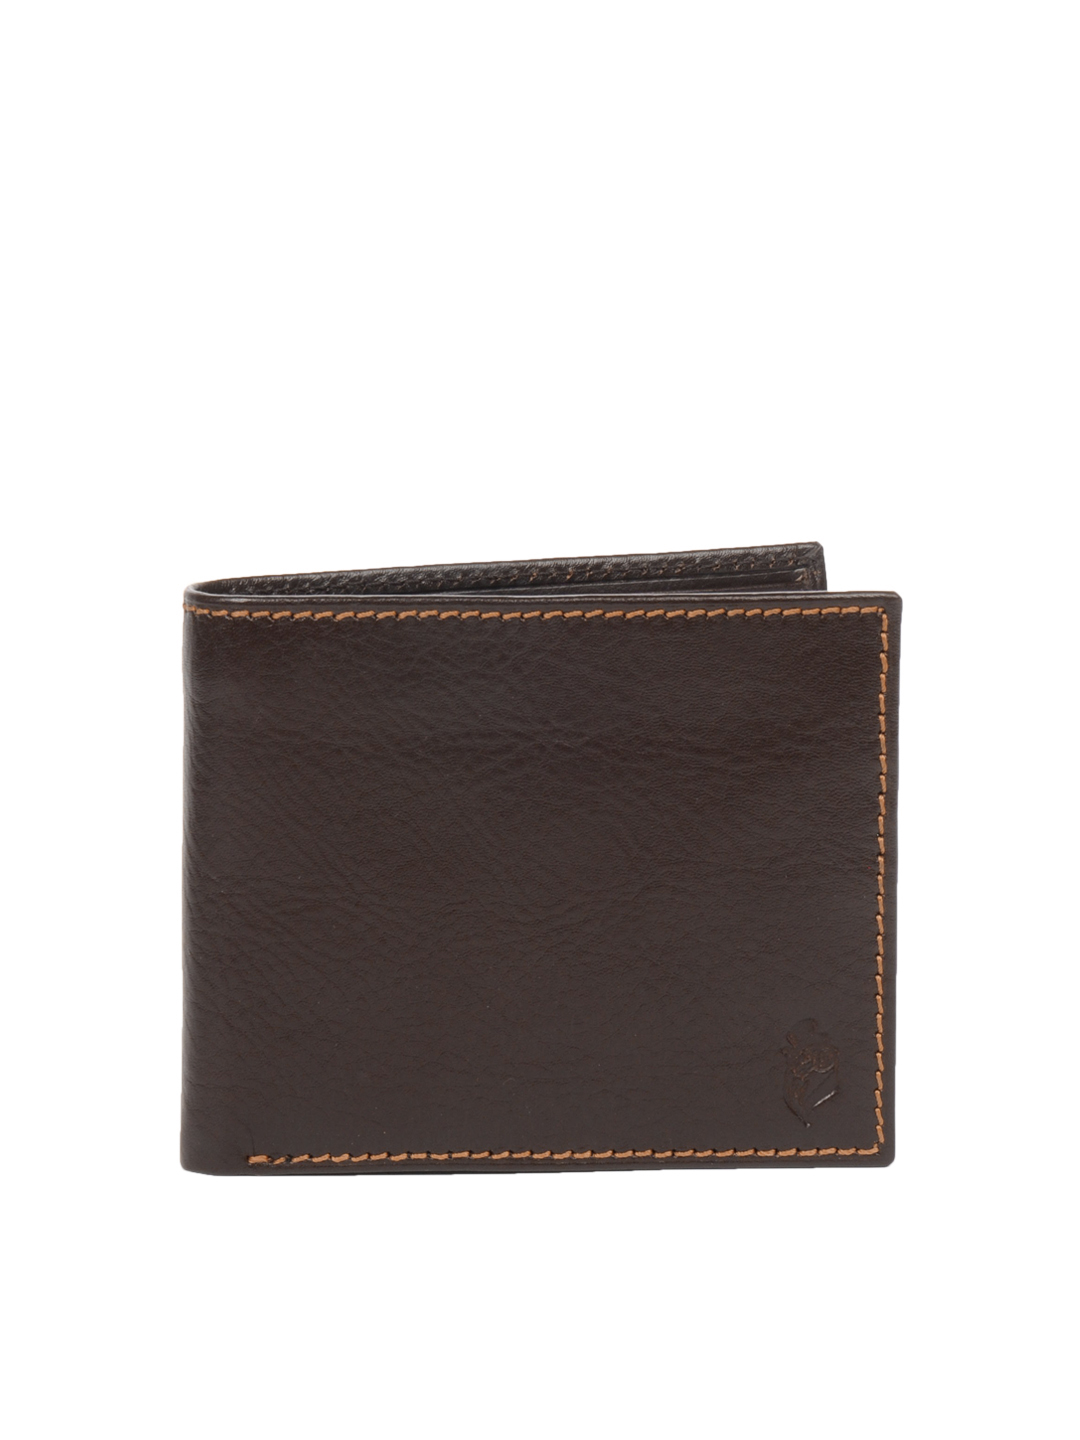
Reid & Taylor Men Brown Wallet
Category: Accessories / Wallets / Wallets
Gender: Men
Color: Brown
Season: Summer 2012
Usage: Casual